Museum de Oude Wolden

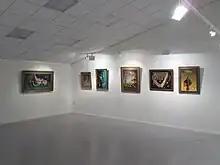
The permanent exhibition of paintings by Lodewijk Bruckman

The museum has a permanent exhibition of paintings by Lodewijk Bruckman (1903–1995). Bruckman lived in Bellingwolde in a hotel opposite to the museum from 1987 to 1989. He donated 21 paintings to the Bellingwedde municipality in 1988. These paintings, which are now exhibited in the museum, are mostly still lifes in a style which is described as realistic, surrealistic, or magic realistic.